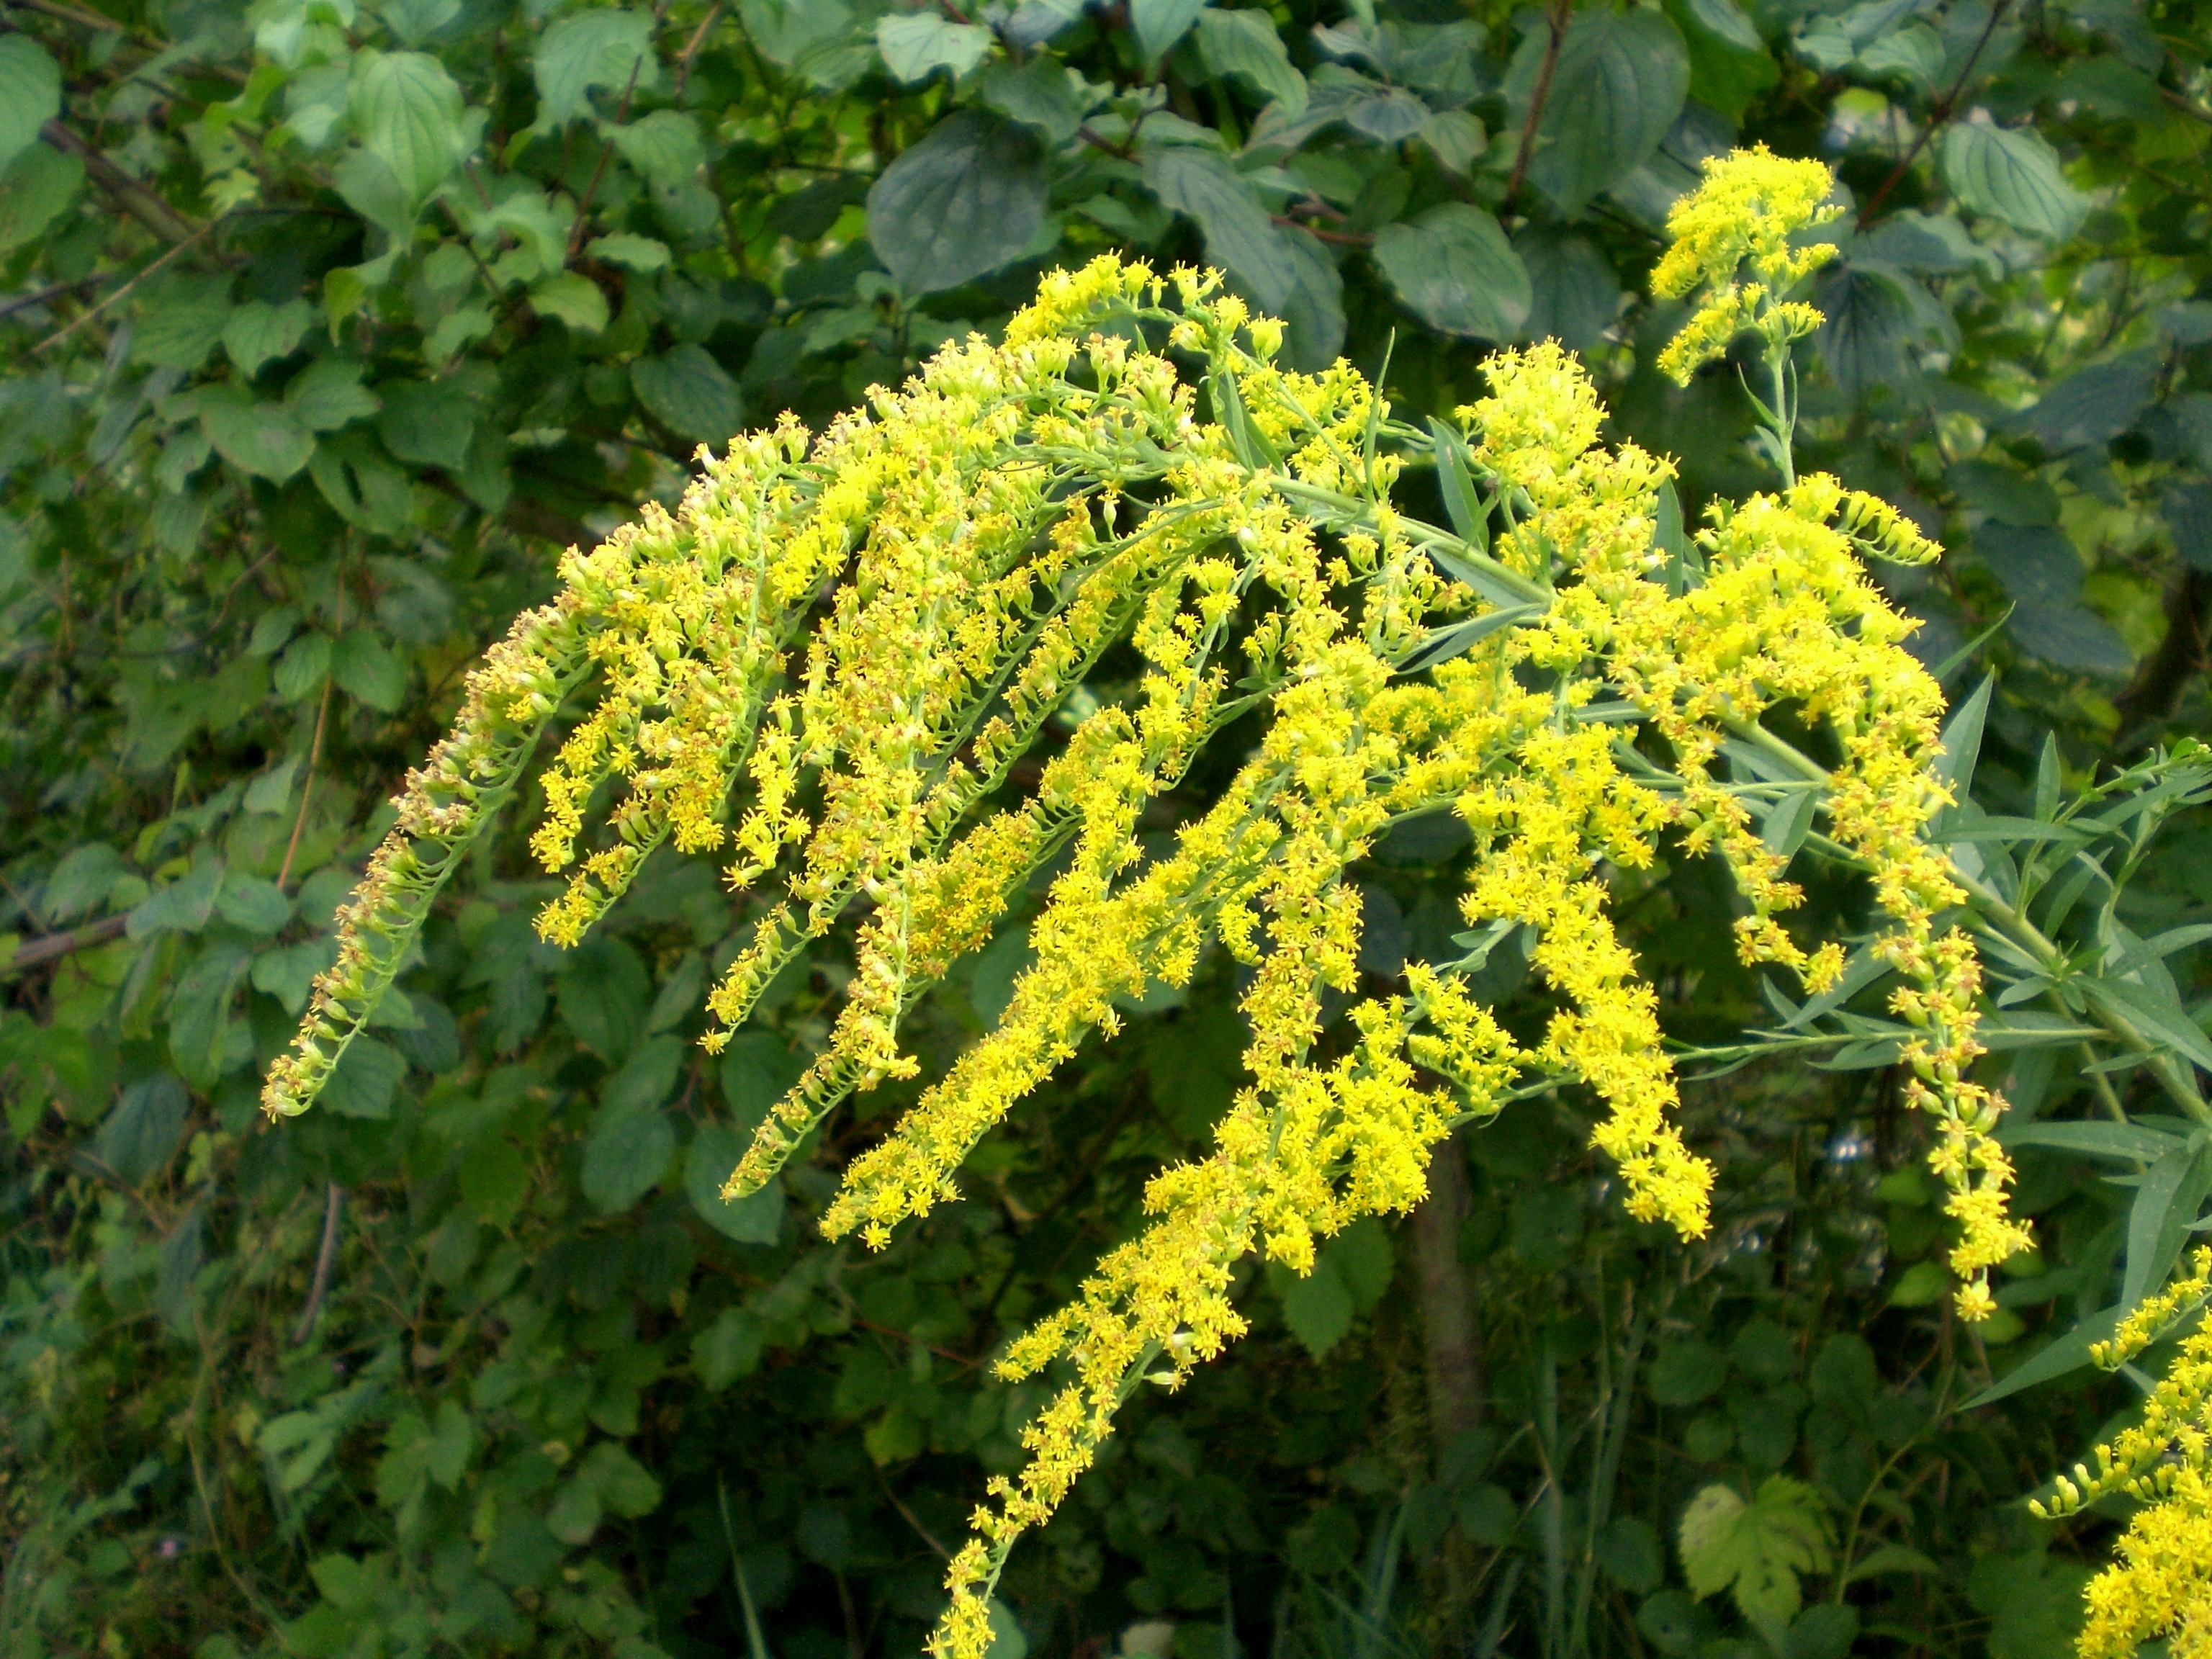
nature, plant, flower, herb, produce, botany, yellow, close, flora, wildflower, flowers, shrub, rue, late summer, yellow flowers, mimosa, mustard, tansy, flowering plant, golden rod, gold yellow flowers, subshrub, annual plant, land plant